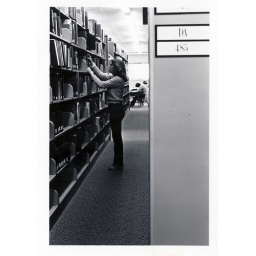
A student looking at books in the David O. McKay library at BYU-Idaho.